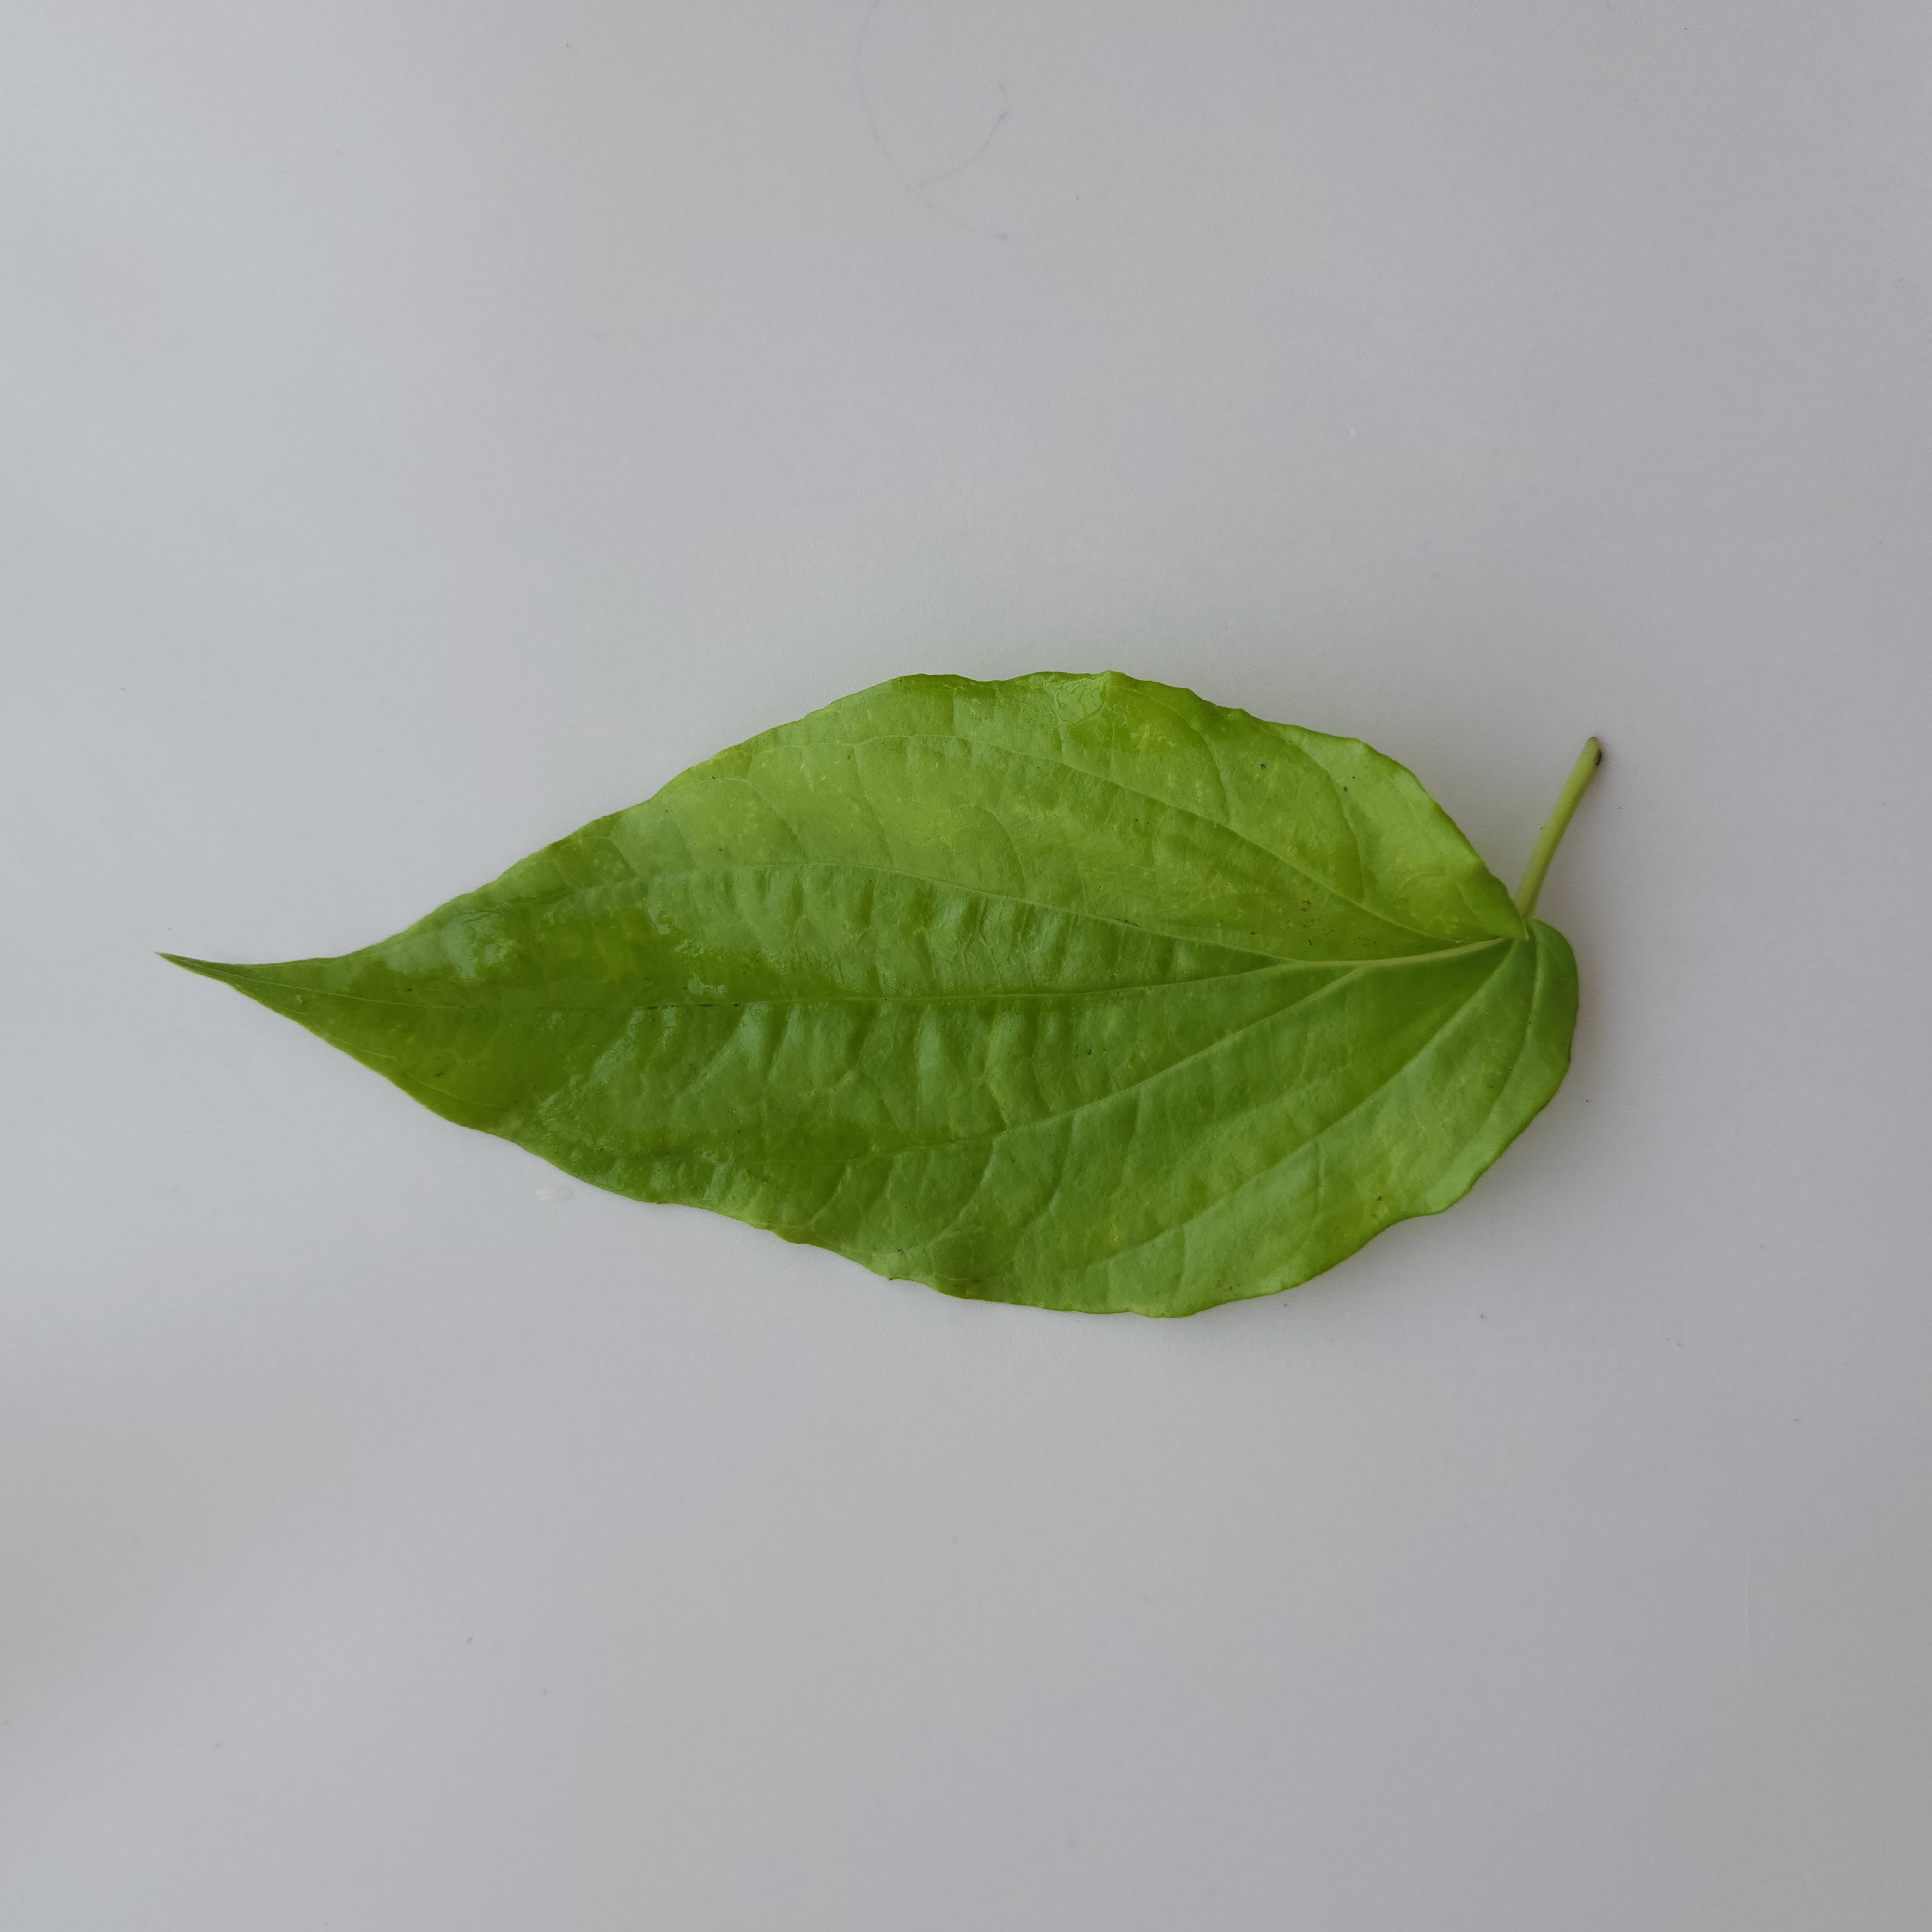
Label: Healthy